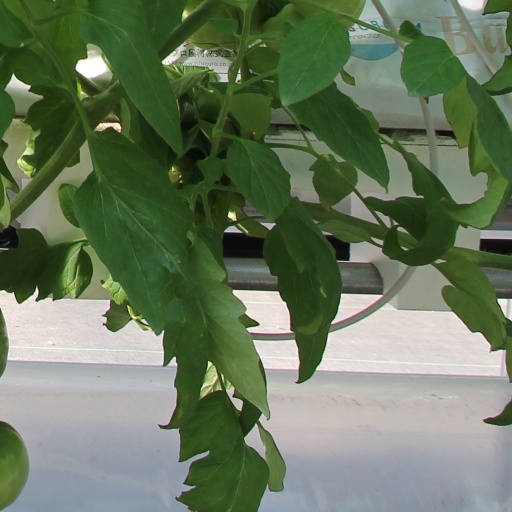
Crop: tomato